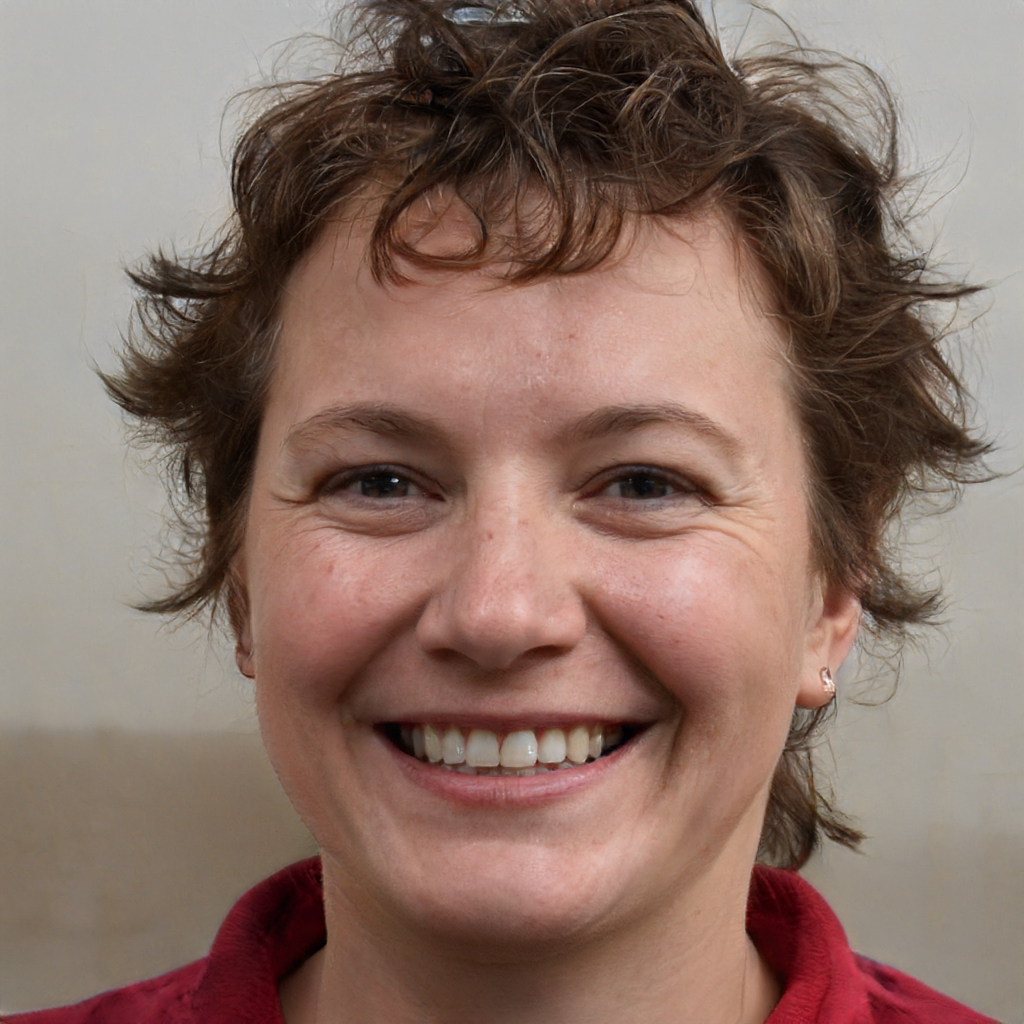
Label: Colored